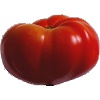
Label: Tomato 3